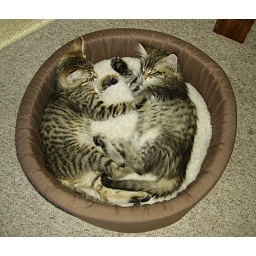
kittens in the cat bed 2